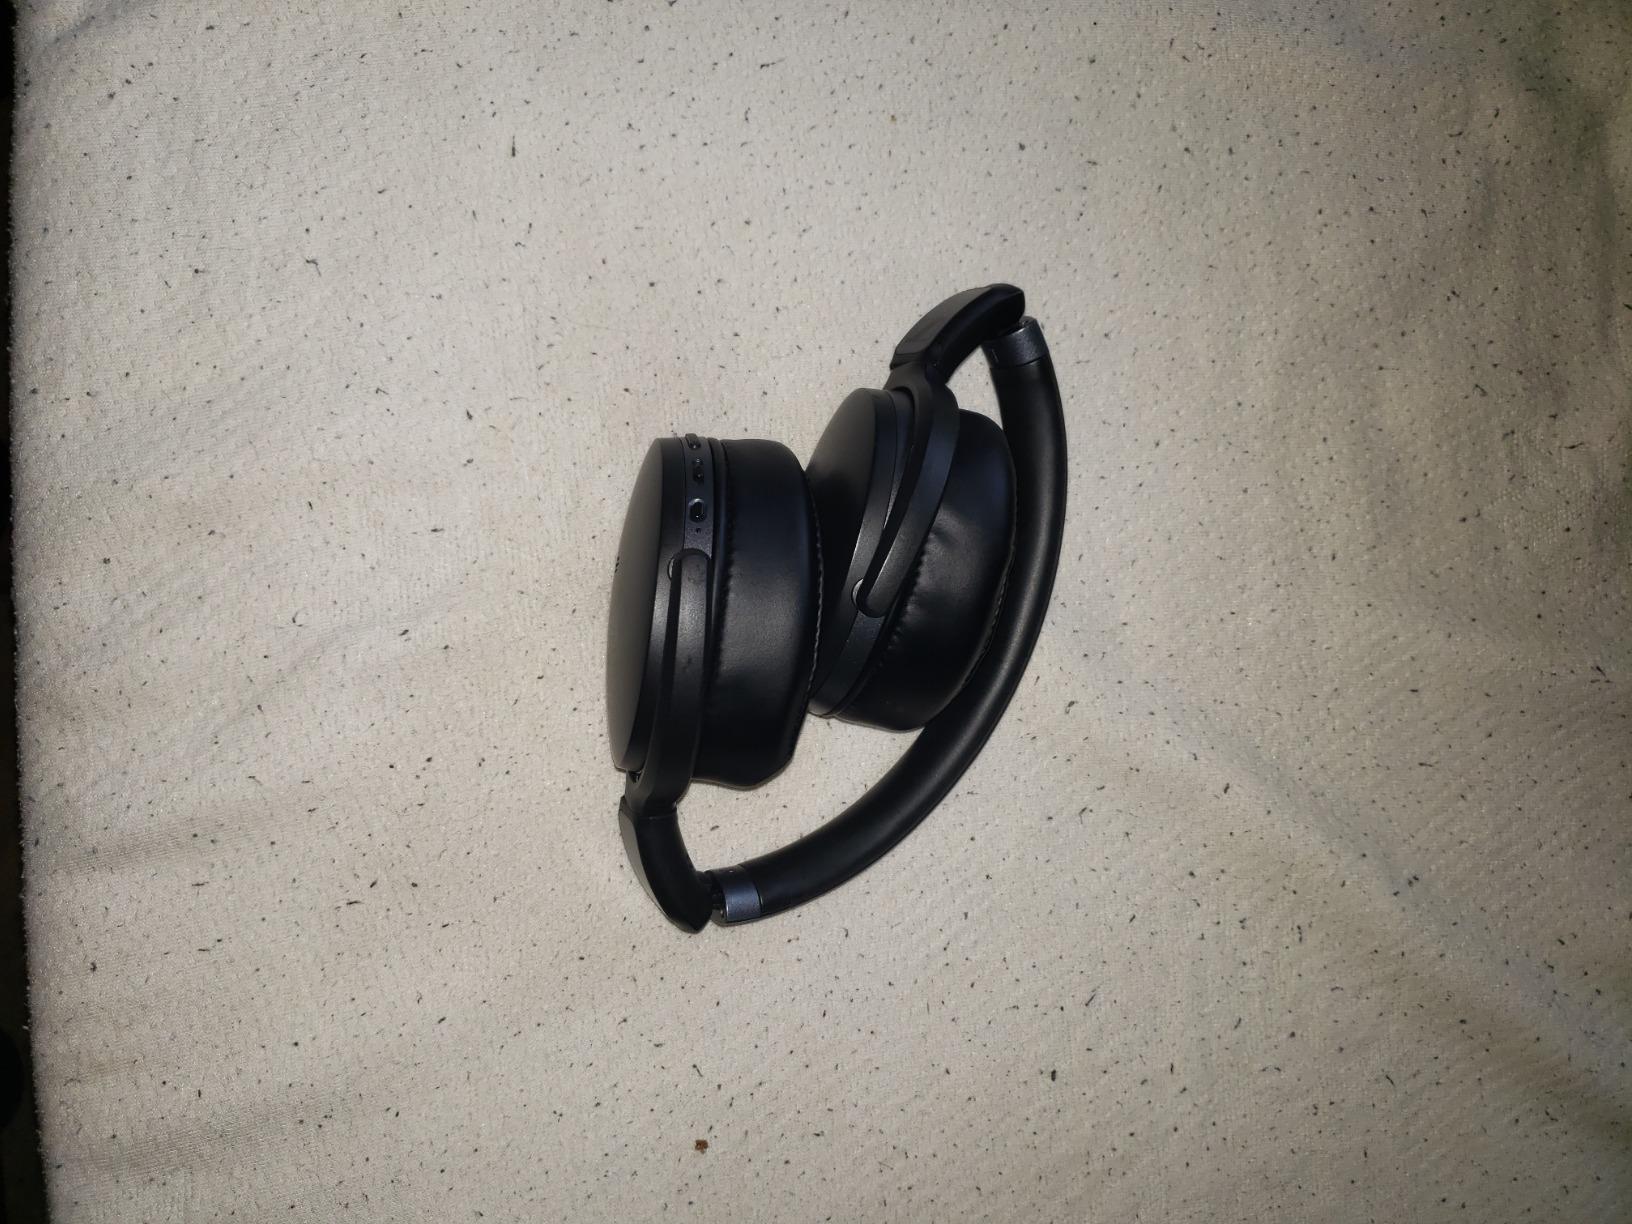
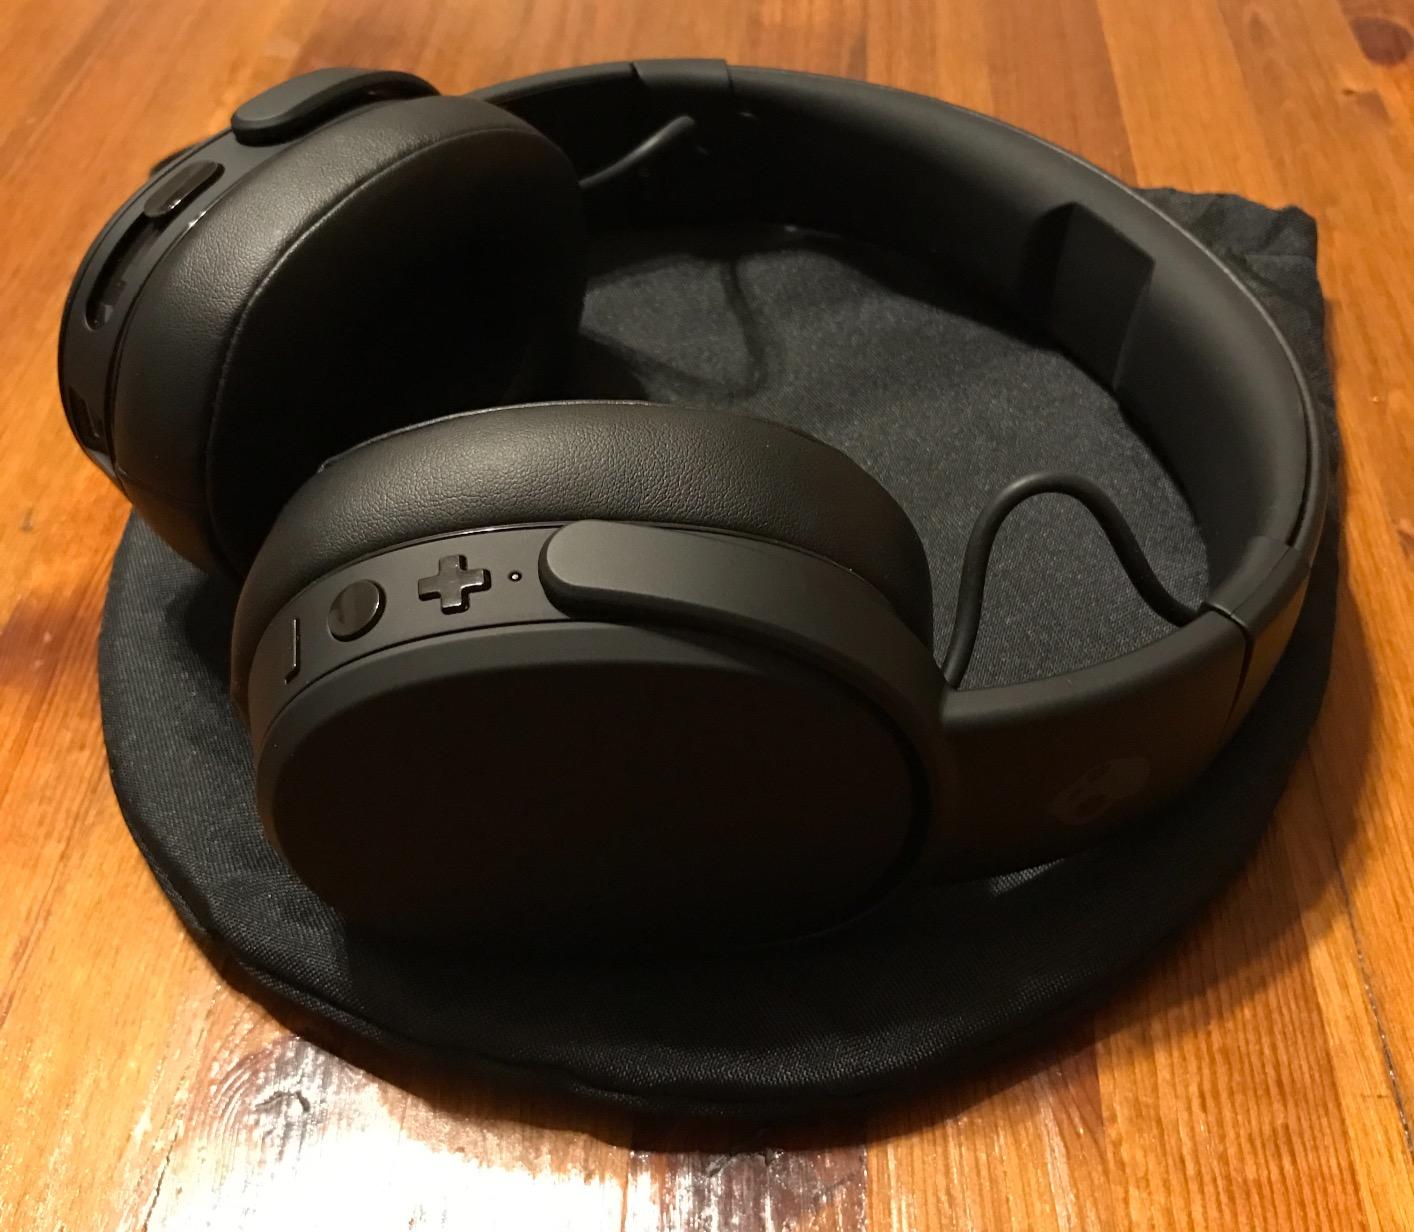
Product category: headphones
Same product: no